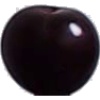
Label: Cherry Wax Black 1